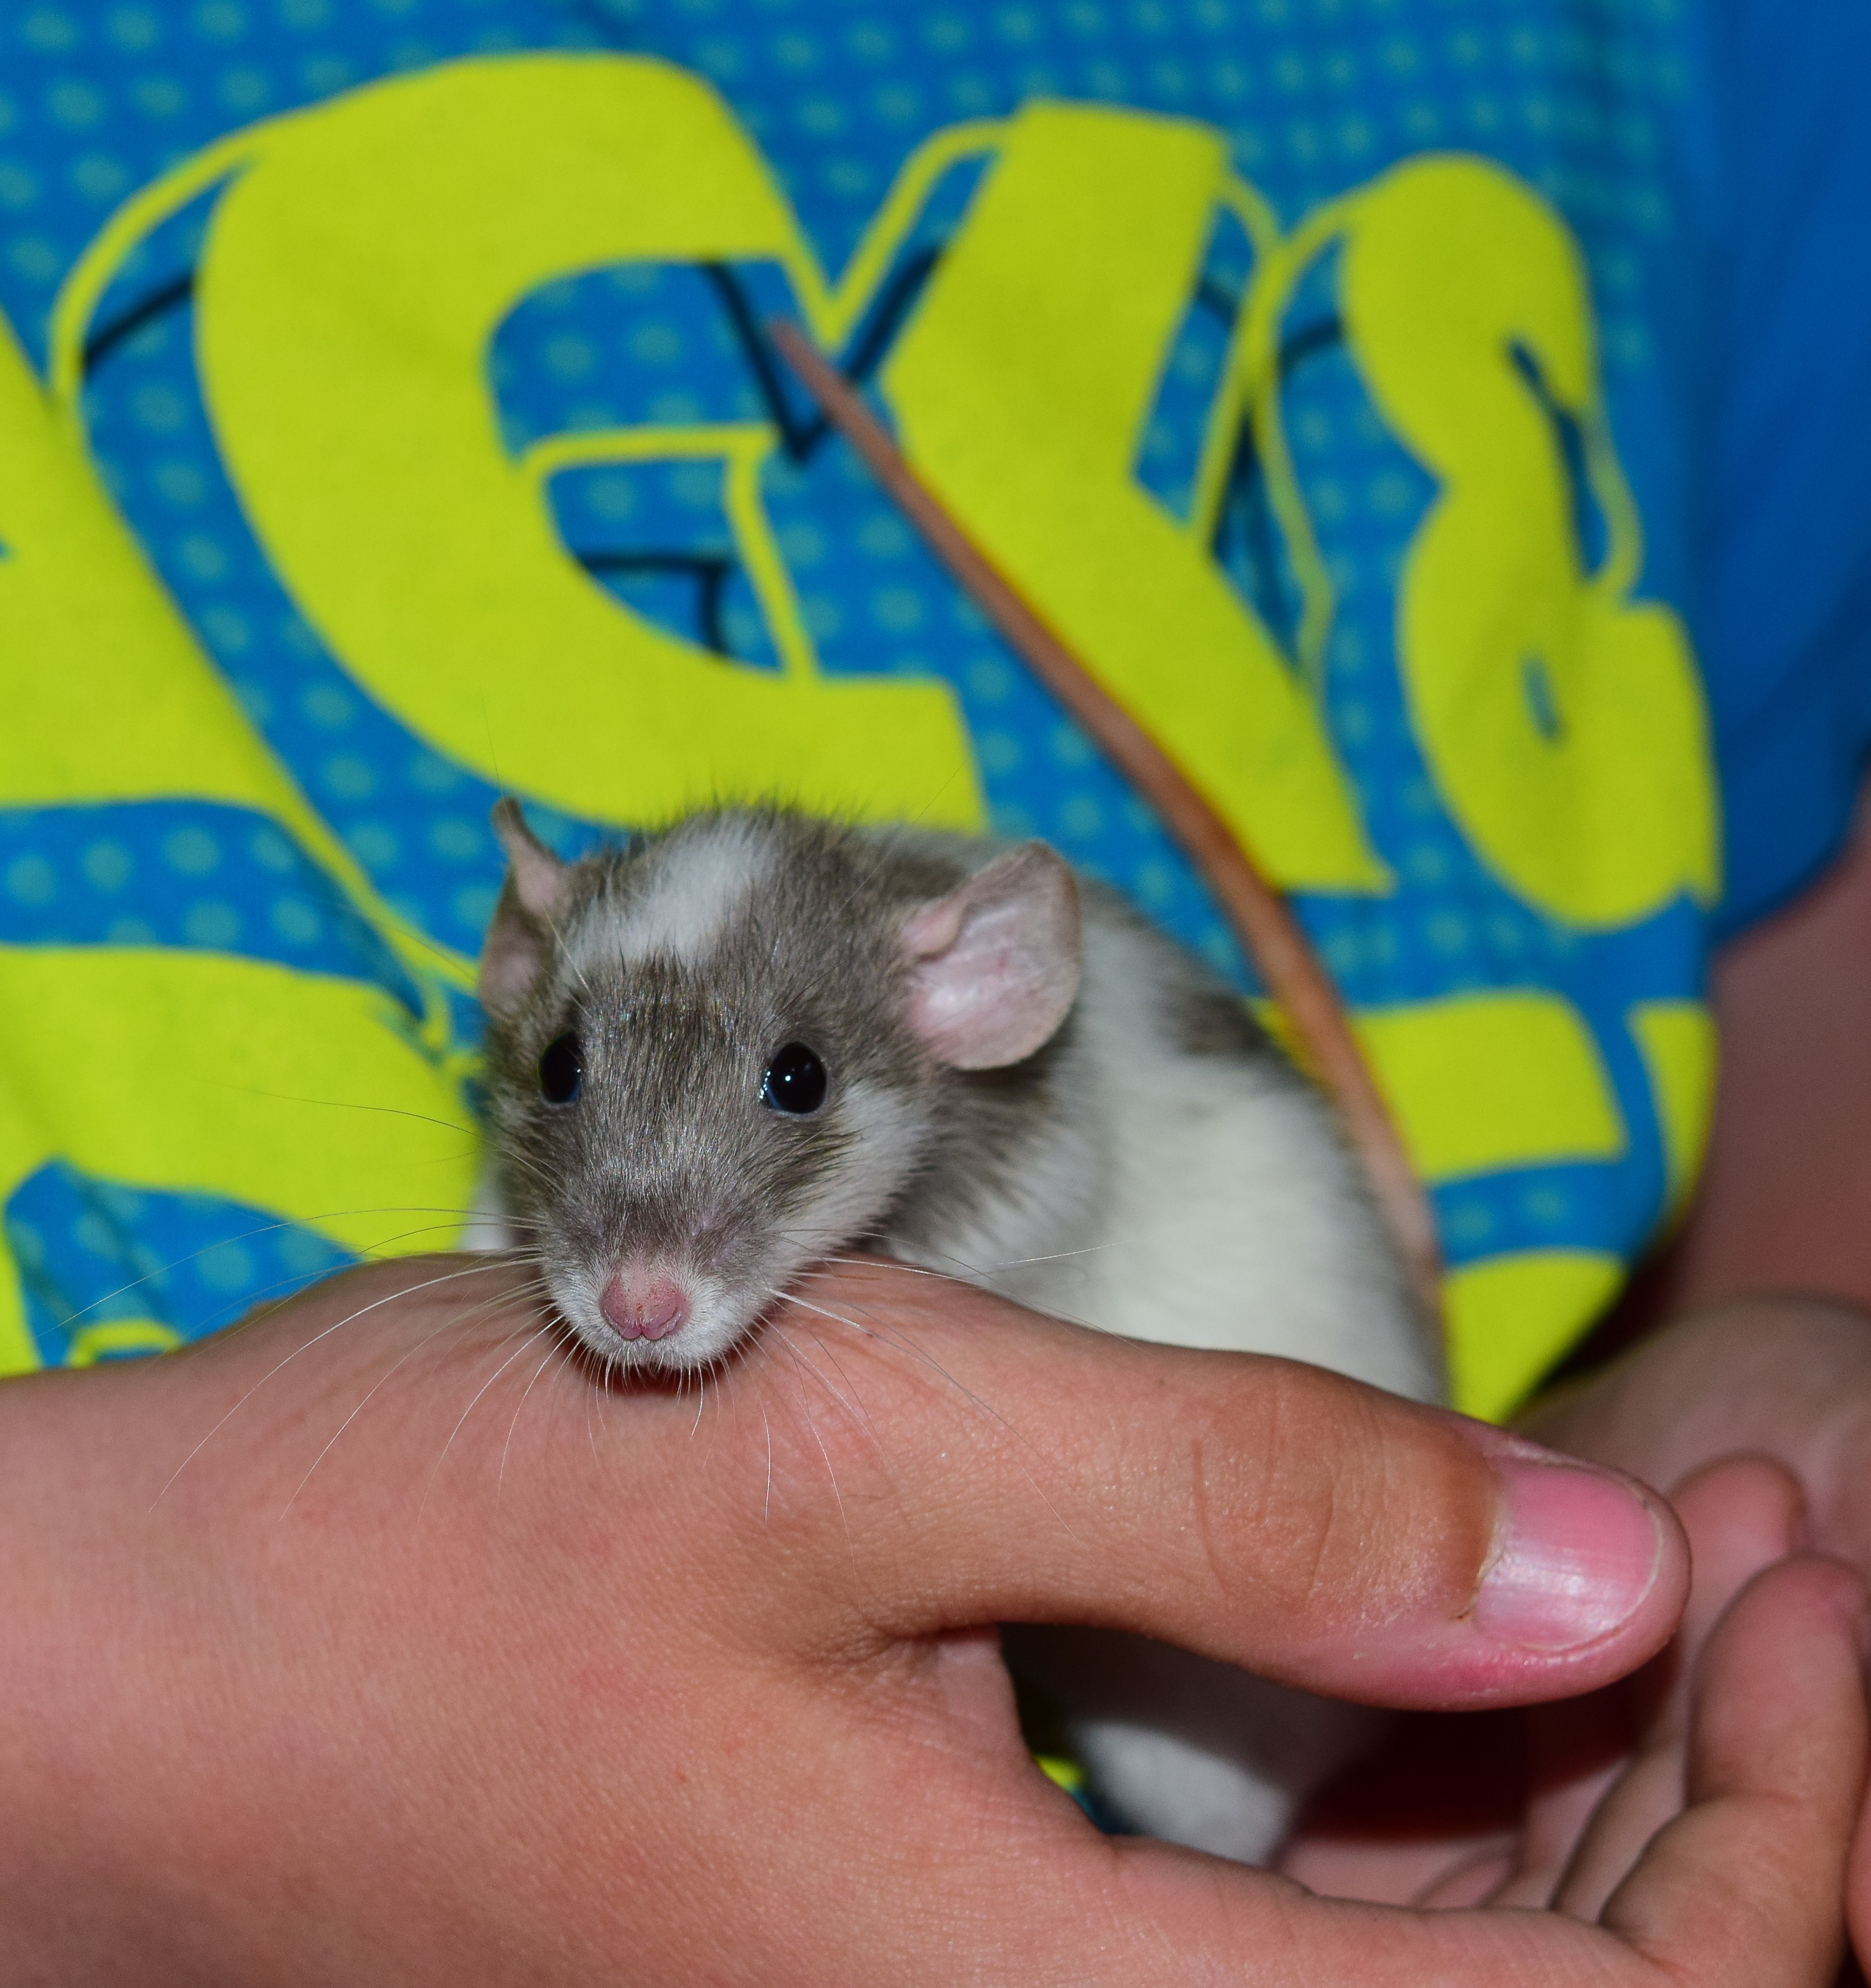
hair, mouse, animal, fur, mammal, hamster, rodent, rat, whiskers, ears, head, vertebrate, pest, color rat, gerbil, muroidea, muridae